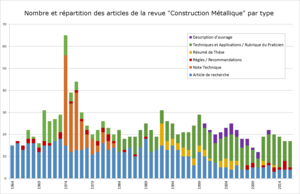
Revue Construction Métallique du CTICM
Le Centre technique de la construction métallique est un centre technique industriel français créé par décret en 1962 à la demande du Syndicat de la construction métallique de France. C'est un organisme de référence en construction métallique qui soutient toute la filière par des actions d’intérêt collectif et en fournissant des prestations marchandes.